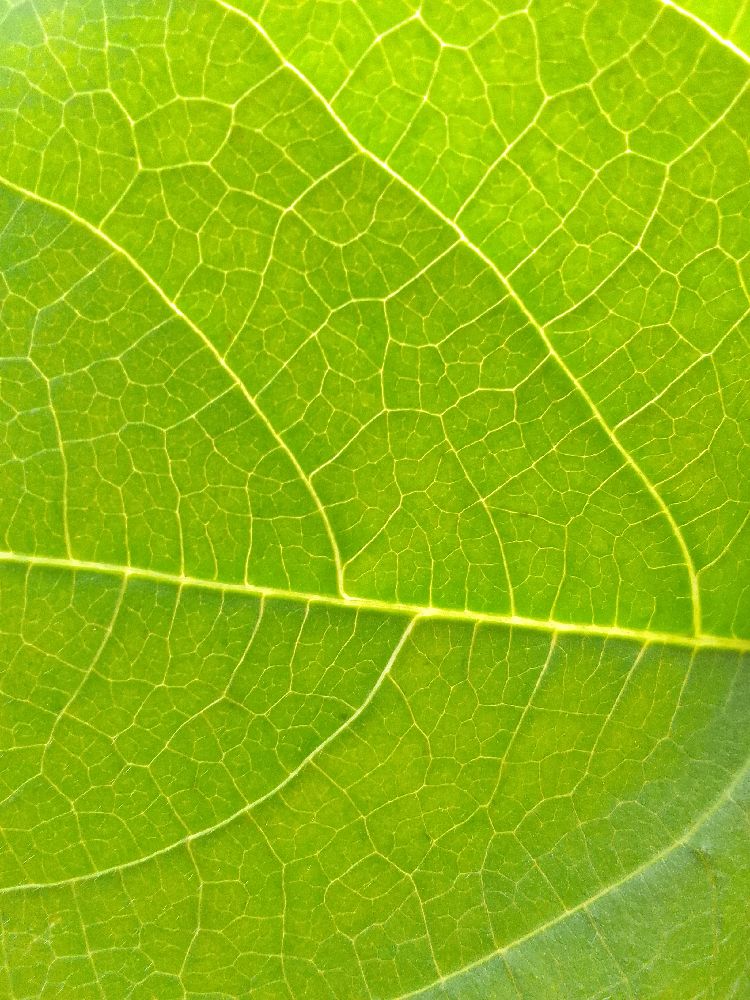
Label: healthy